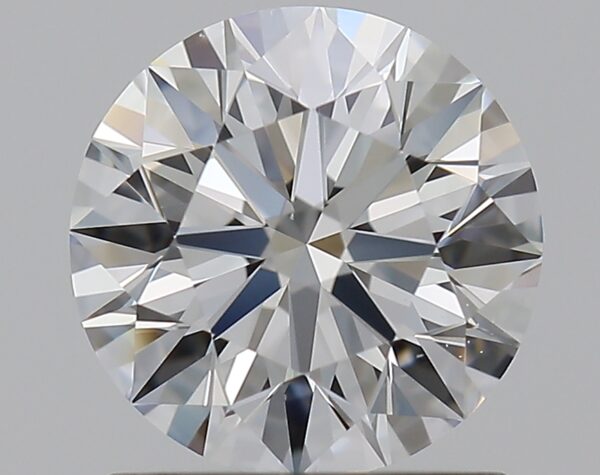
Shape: round
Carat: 1.02
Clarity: VS2
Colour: E
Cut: EX
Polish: EX
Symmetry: EX
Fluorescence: F
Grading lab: GIA
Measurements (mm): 6.41 x 6.44 x 4